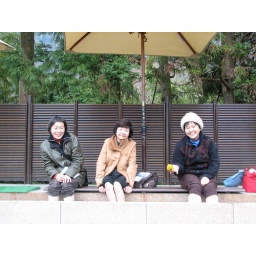
These three decided to dangle their feet in the hot water baths, where strange but nice-smelling fruit floated.